Surface plasmon polariton

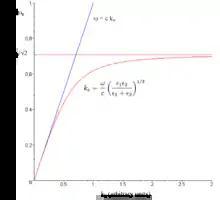
Figure 3: Lossless dispersion curve for surface plasmon polaritons. At low "k", the surface plasmon curve (red) approaches the photon curve (blue)

In the free electron model of an electron gas, which neglects attenuation, the metallic dielectric function is